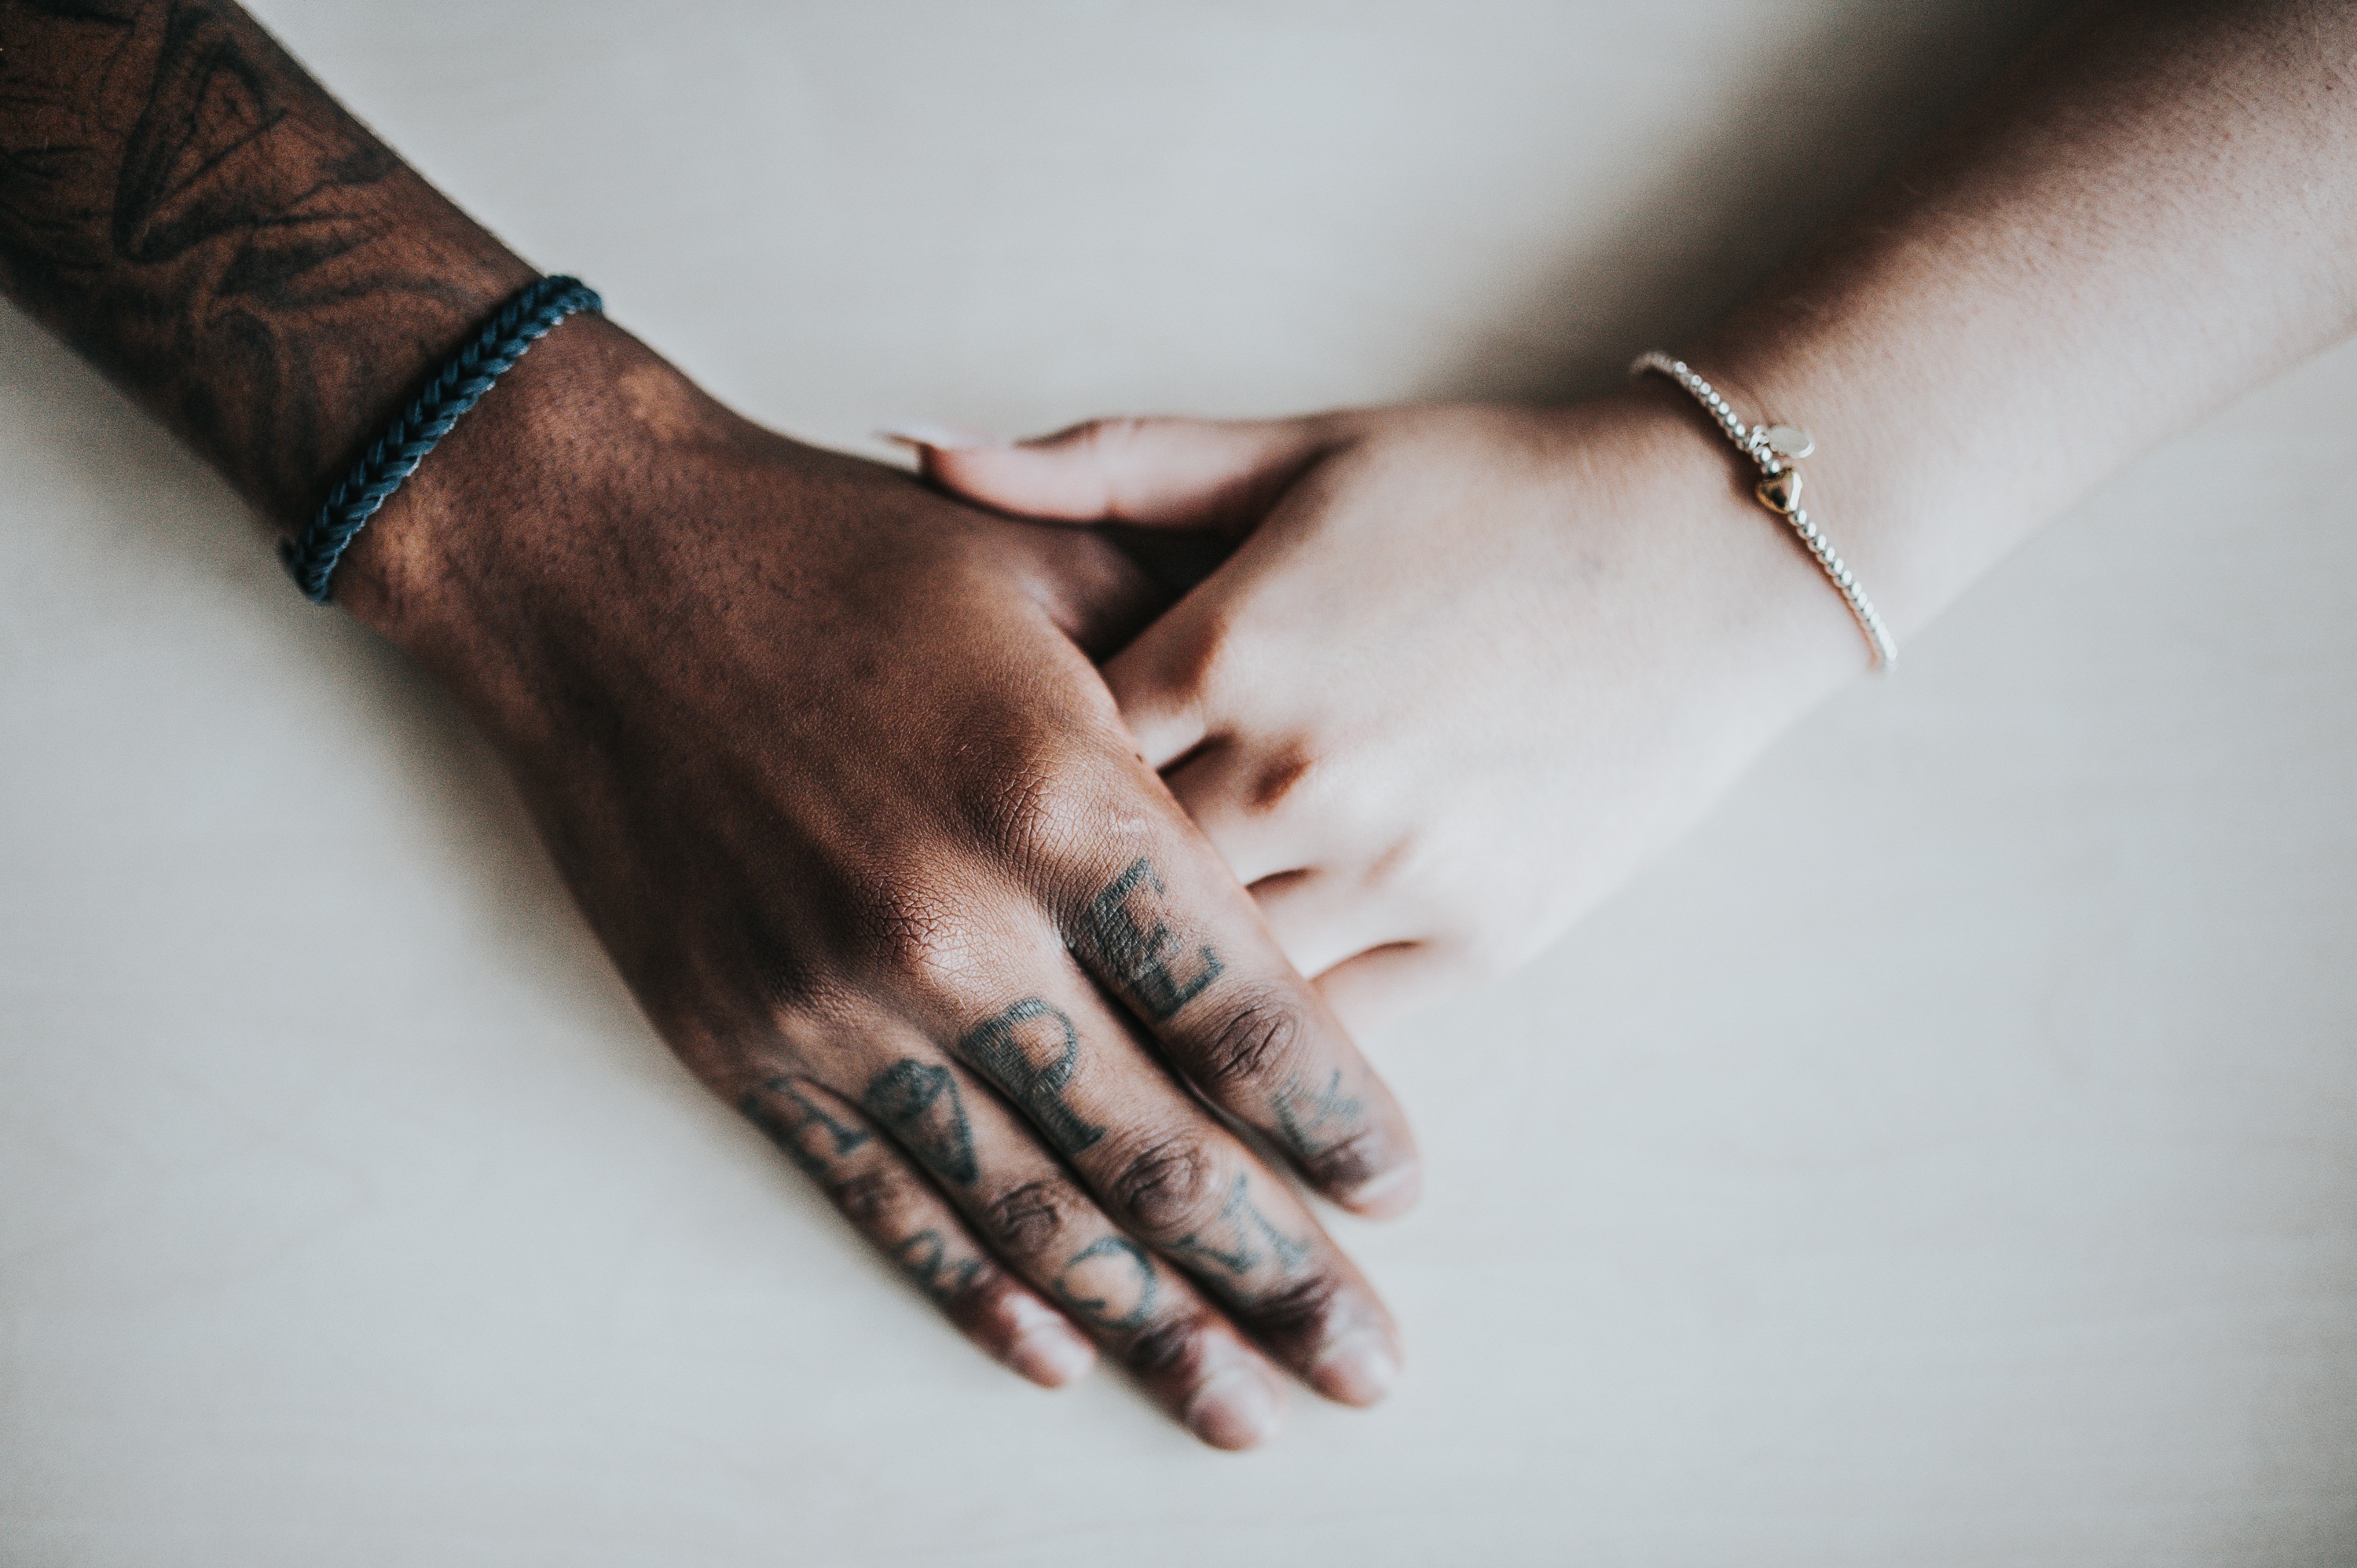
hand, man, people, girl, woman, love, pattern, finger, couple, fashion, partner, arm, wedding, nail, jewelry, holding hands, close up, indoors, design, hands, bracelets, skin, nude, togetherness, wear, adult, sense, fashion accessory